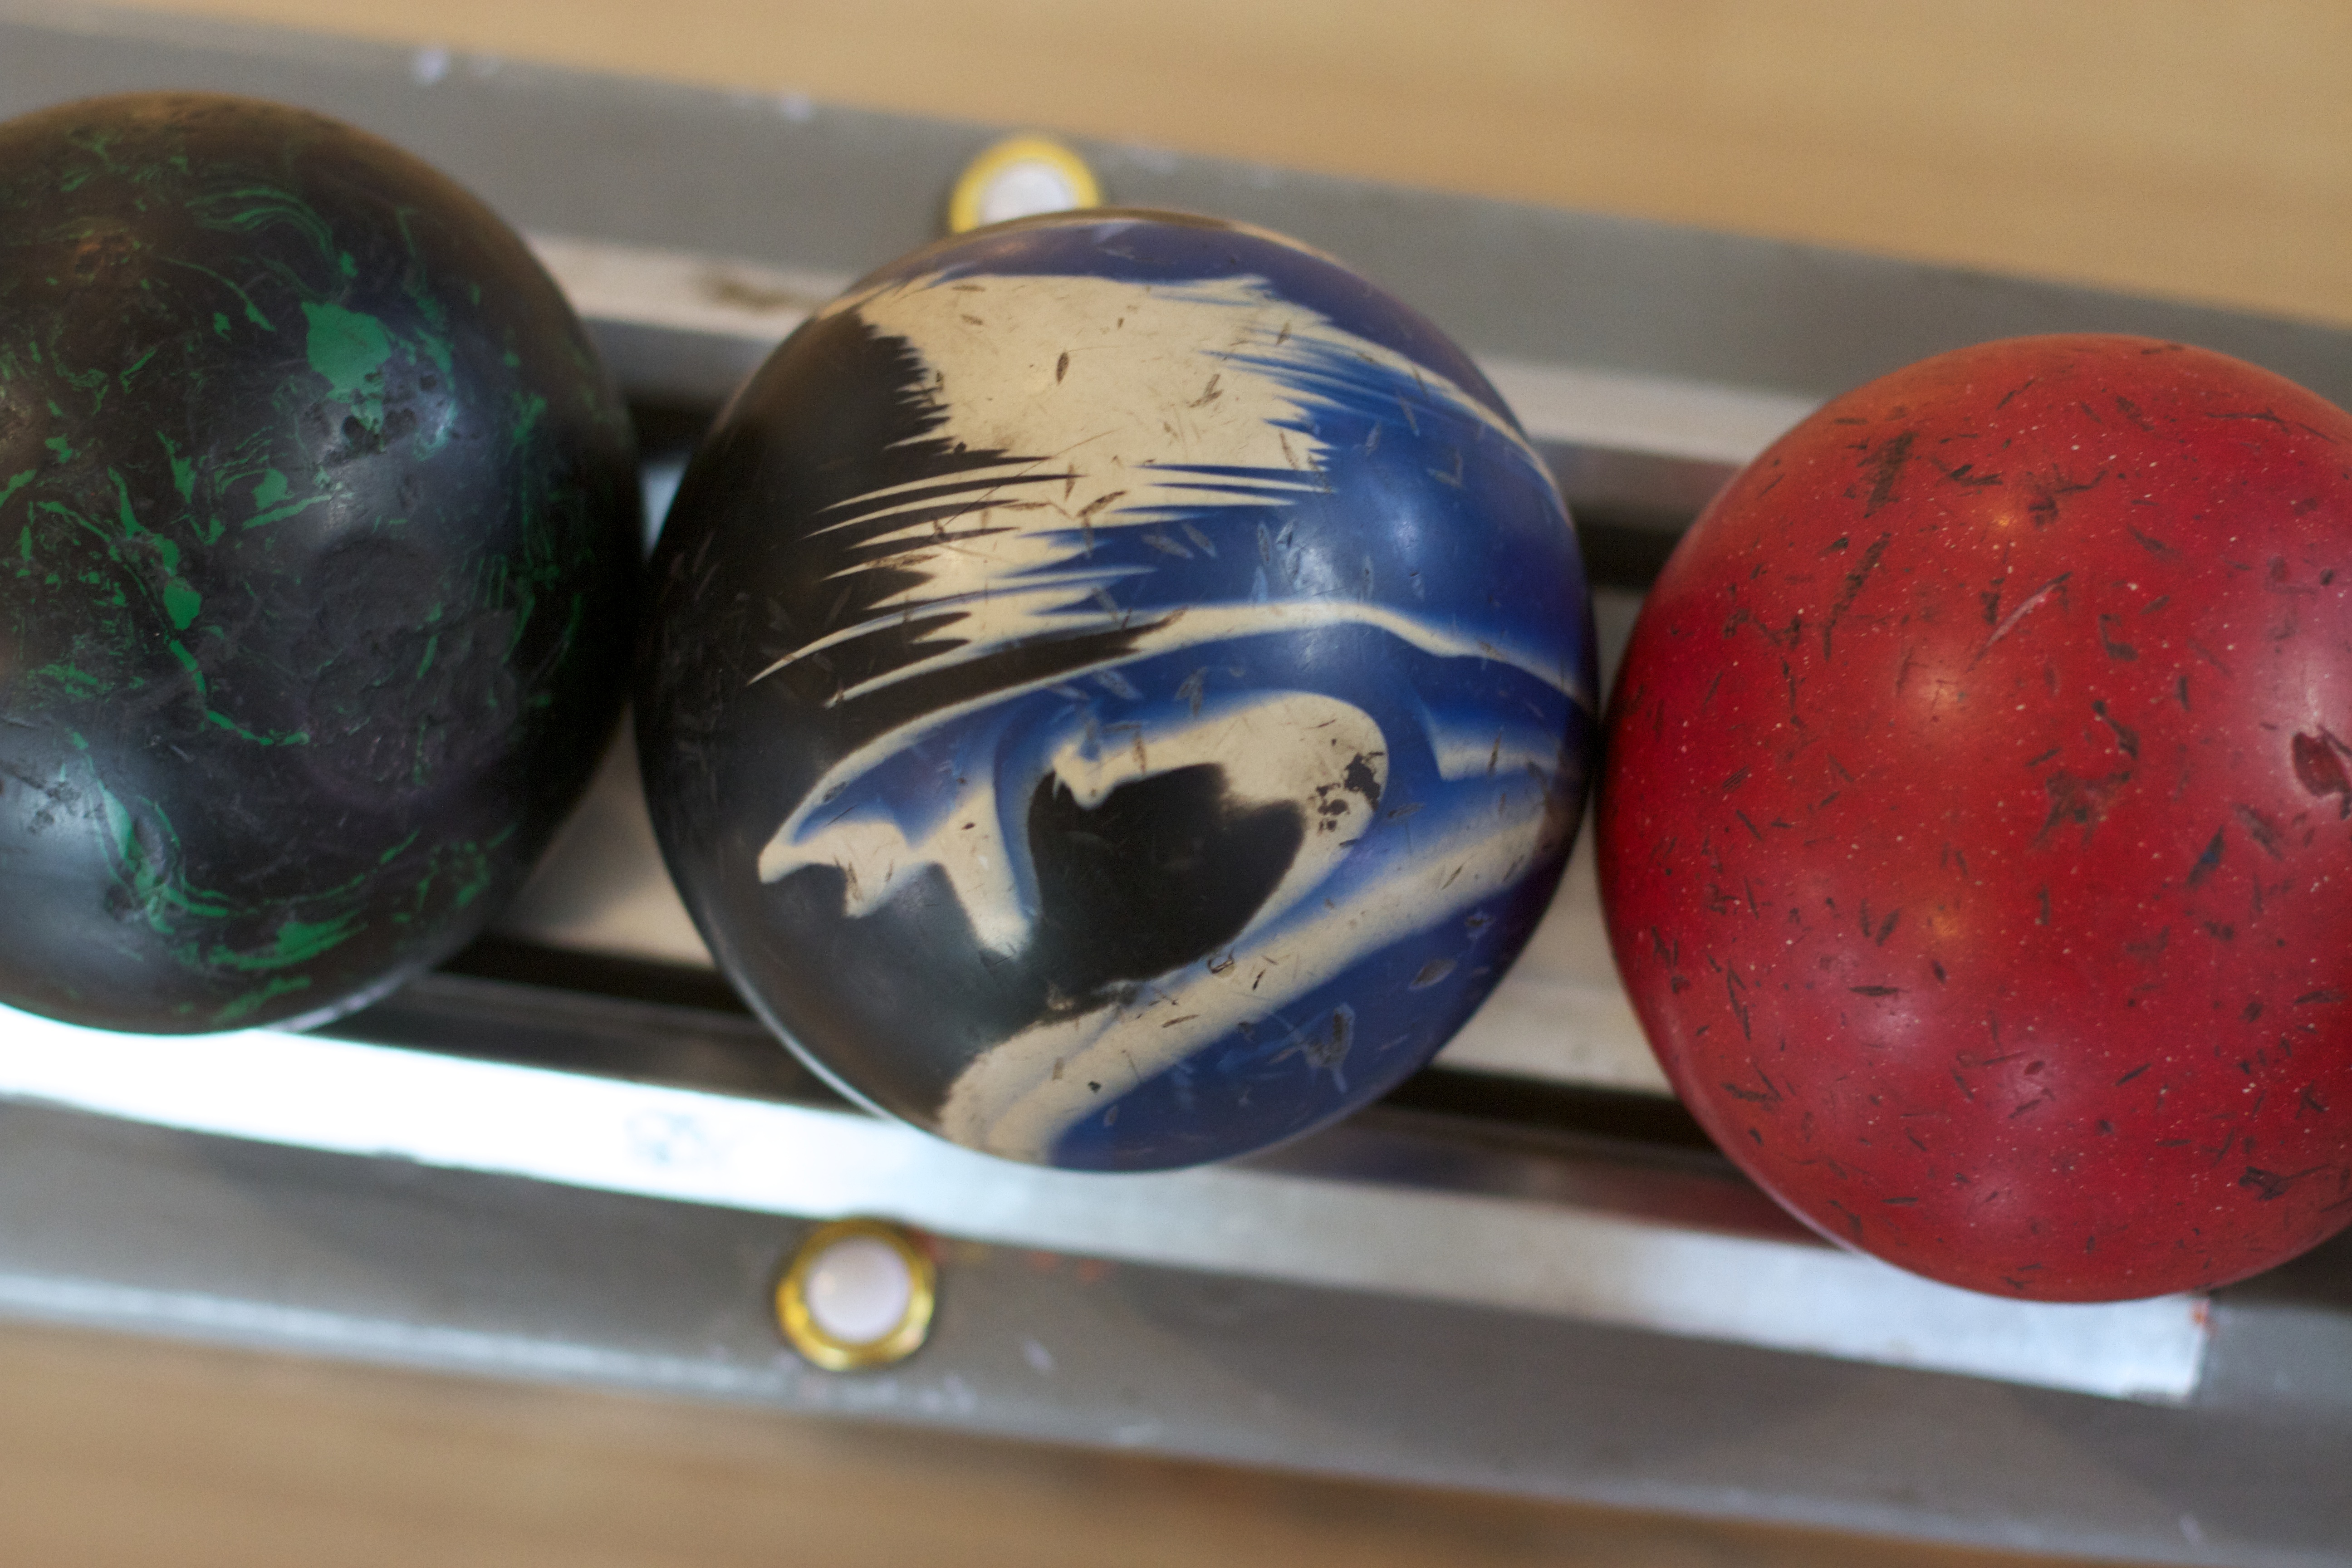
glass, food, red, color, blue, toy, egg, bowling, art, ball, sphere, organ, shape, macro photography, easter egg